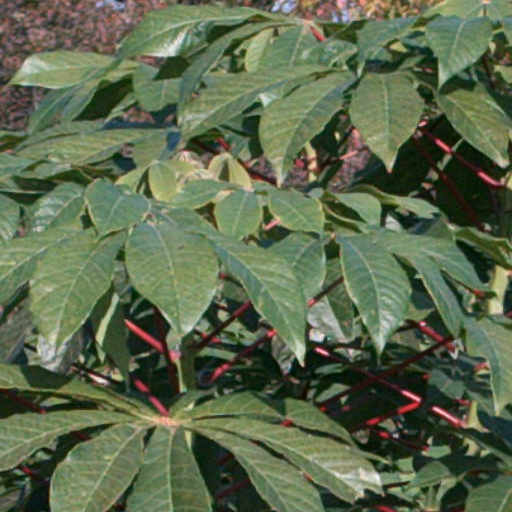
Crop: cassava